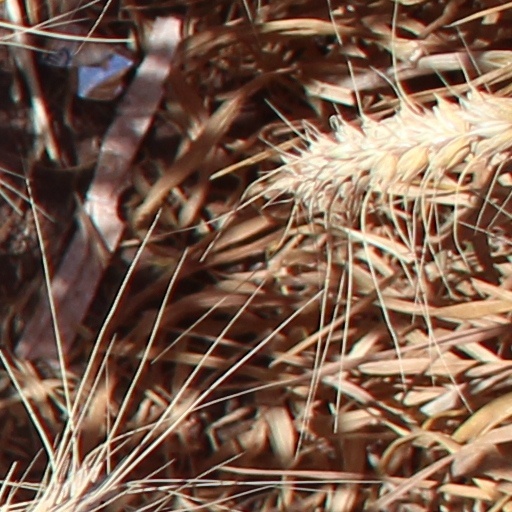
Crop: wheat